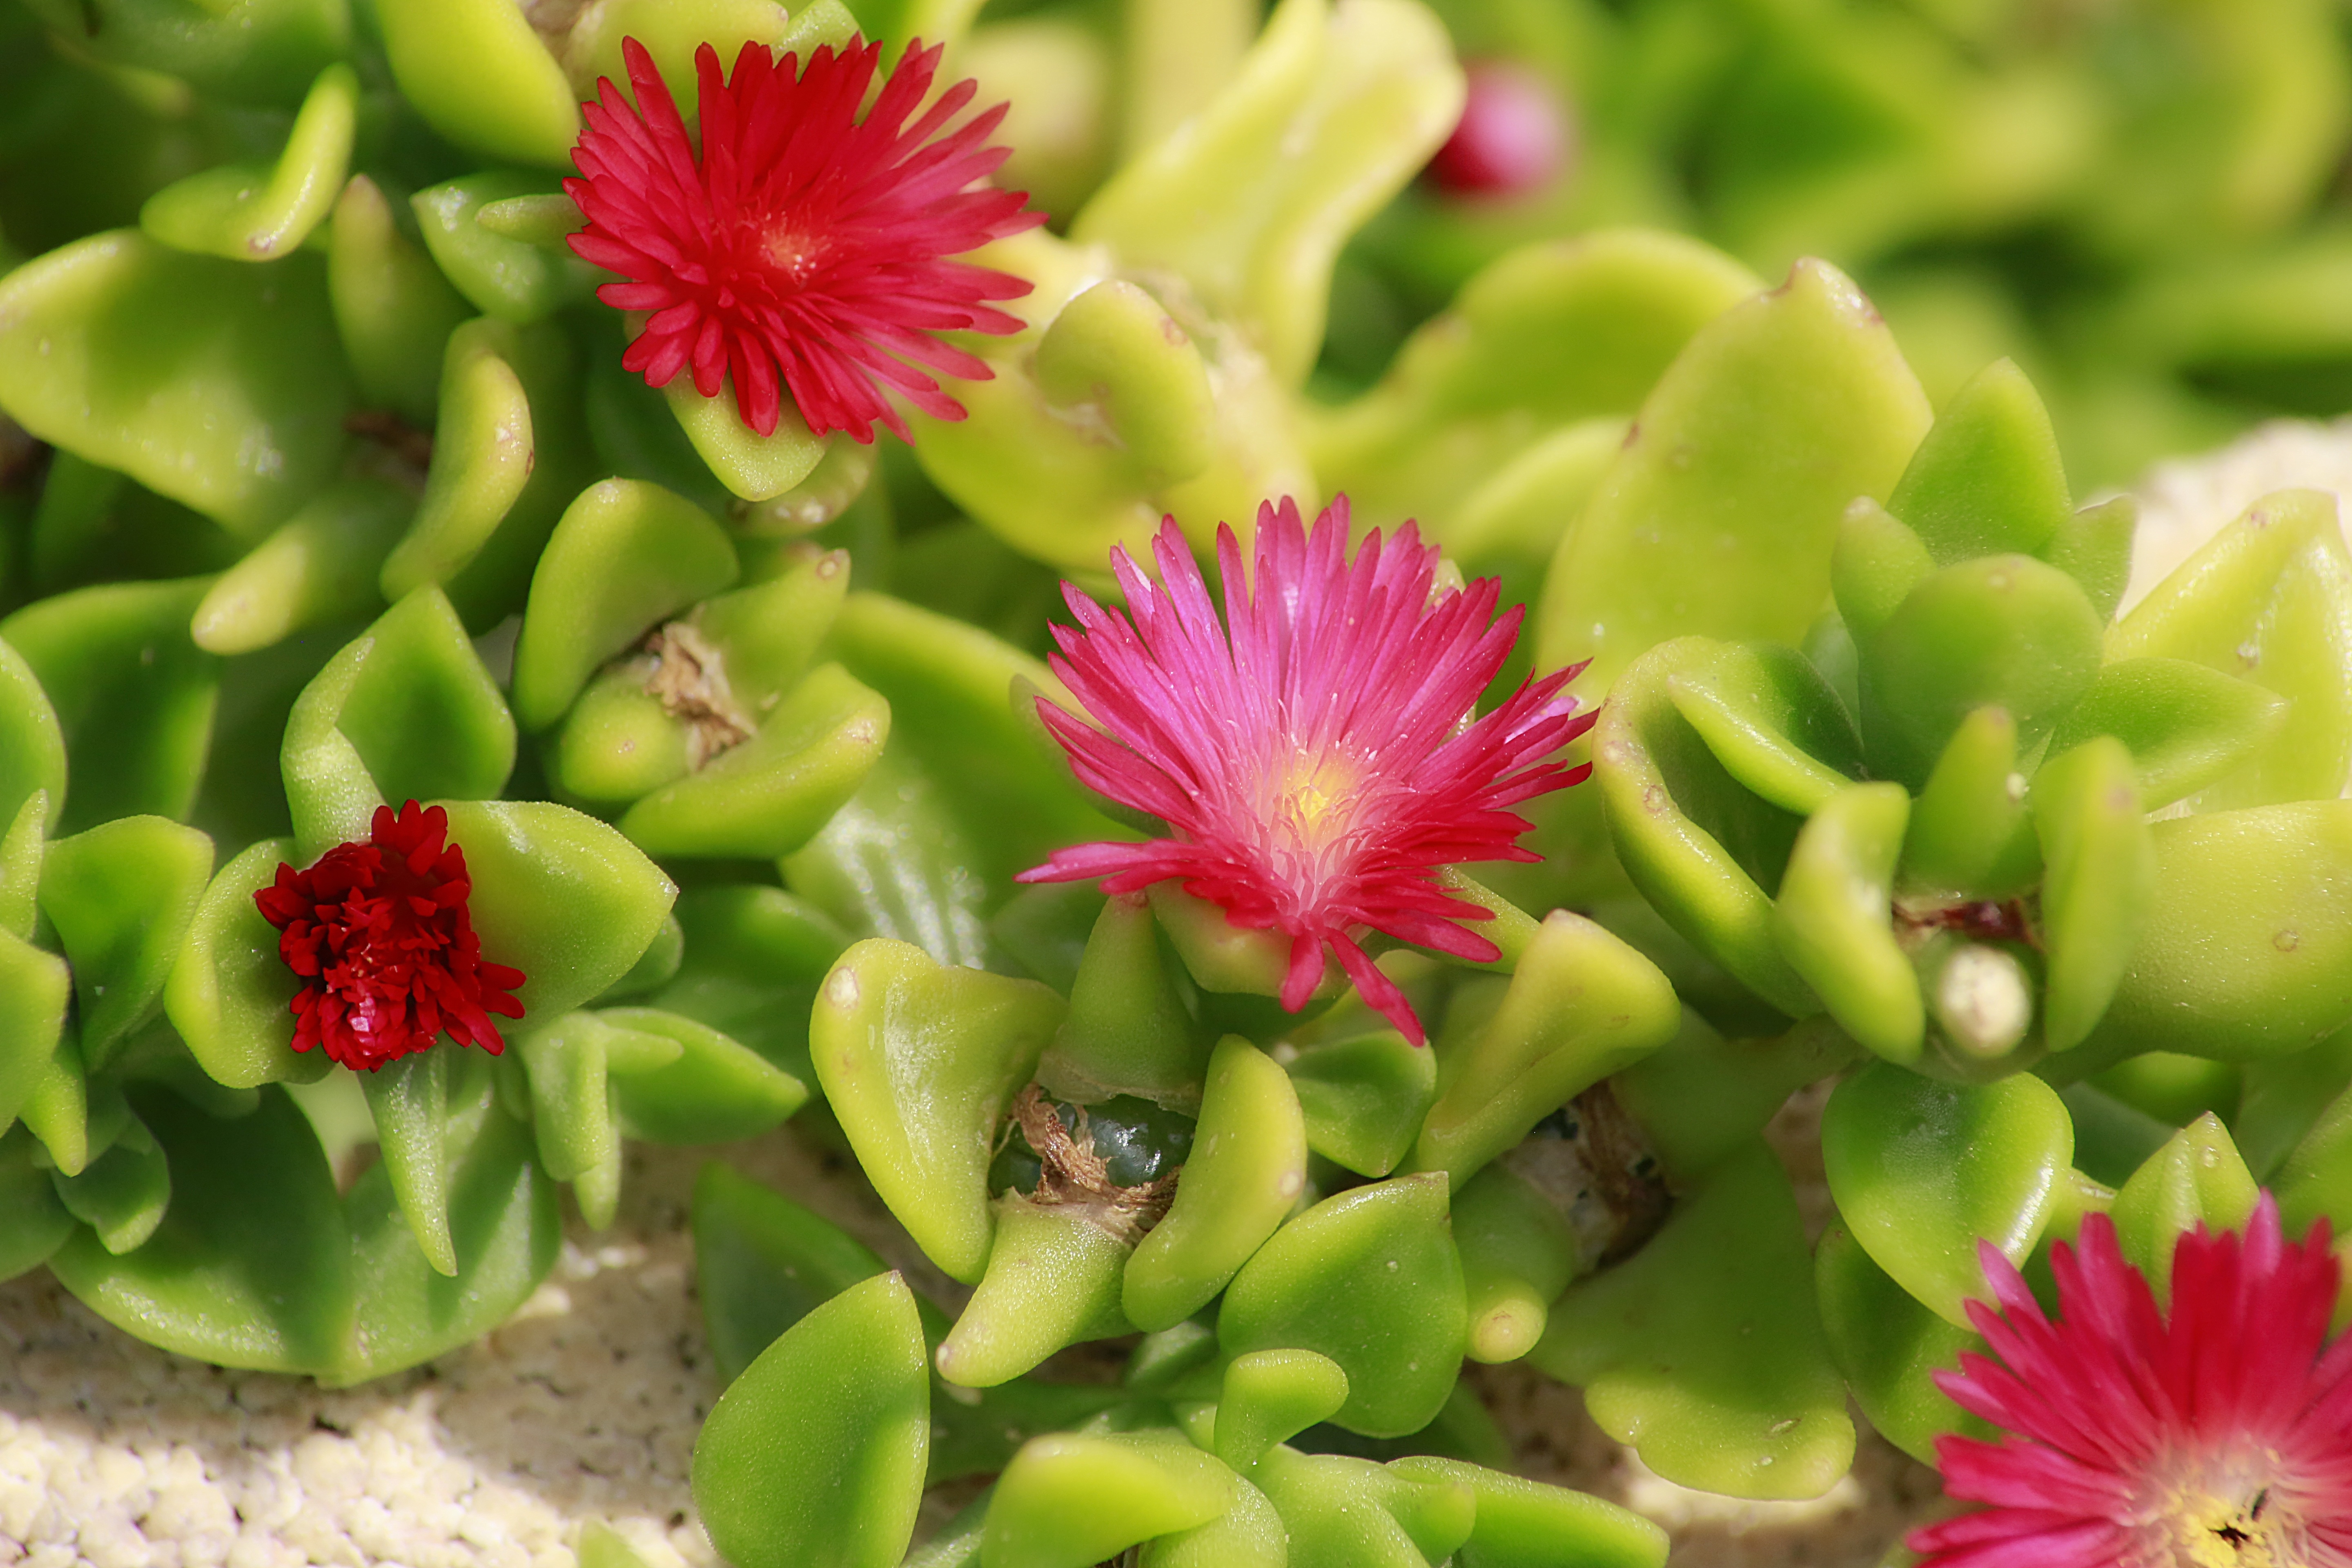
nature, cactus, plant, flower, petal, macro, botany, pink, flora, wild flowers, pigface, outside, flowering, macro photography, pink flowers, flowering plant, grace plant, ice plant, land plant, hedgehog cactus, ice plant family